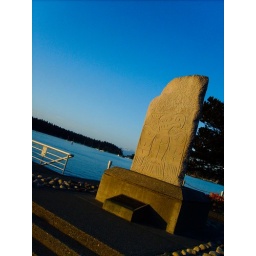
I like the brown of the stone set against the rich blue of the sky!